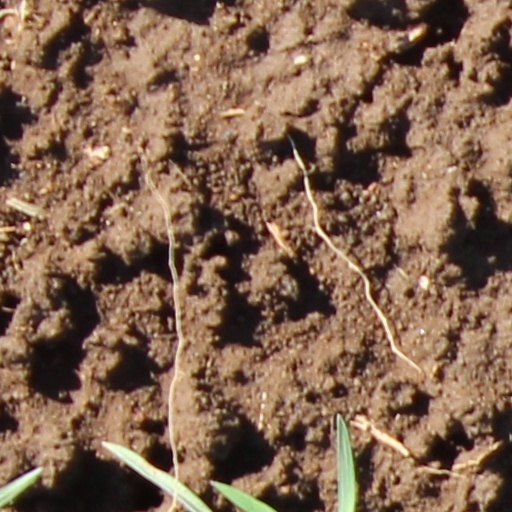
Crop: wheat